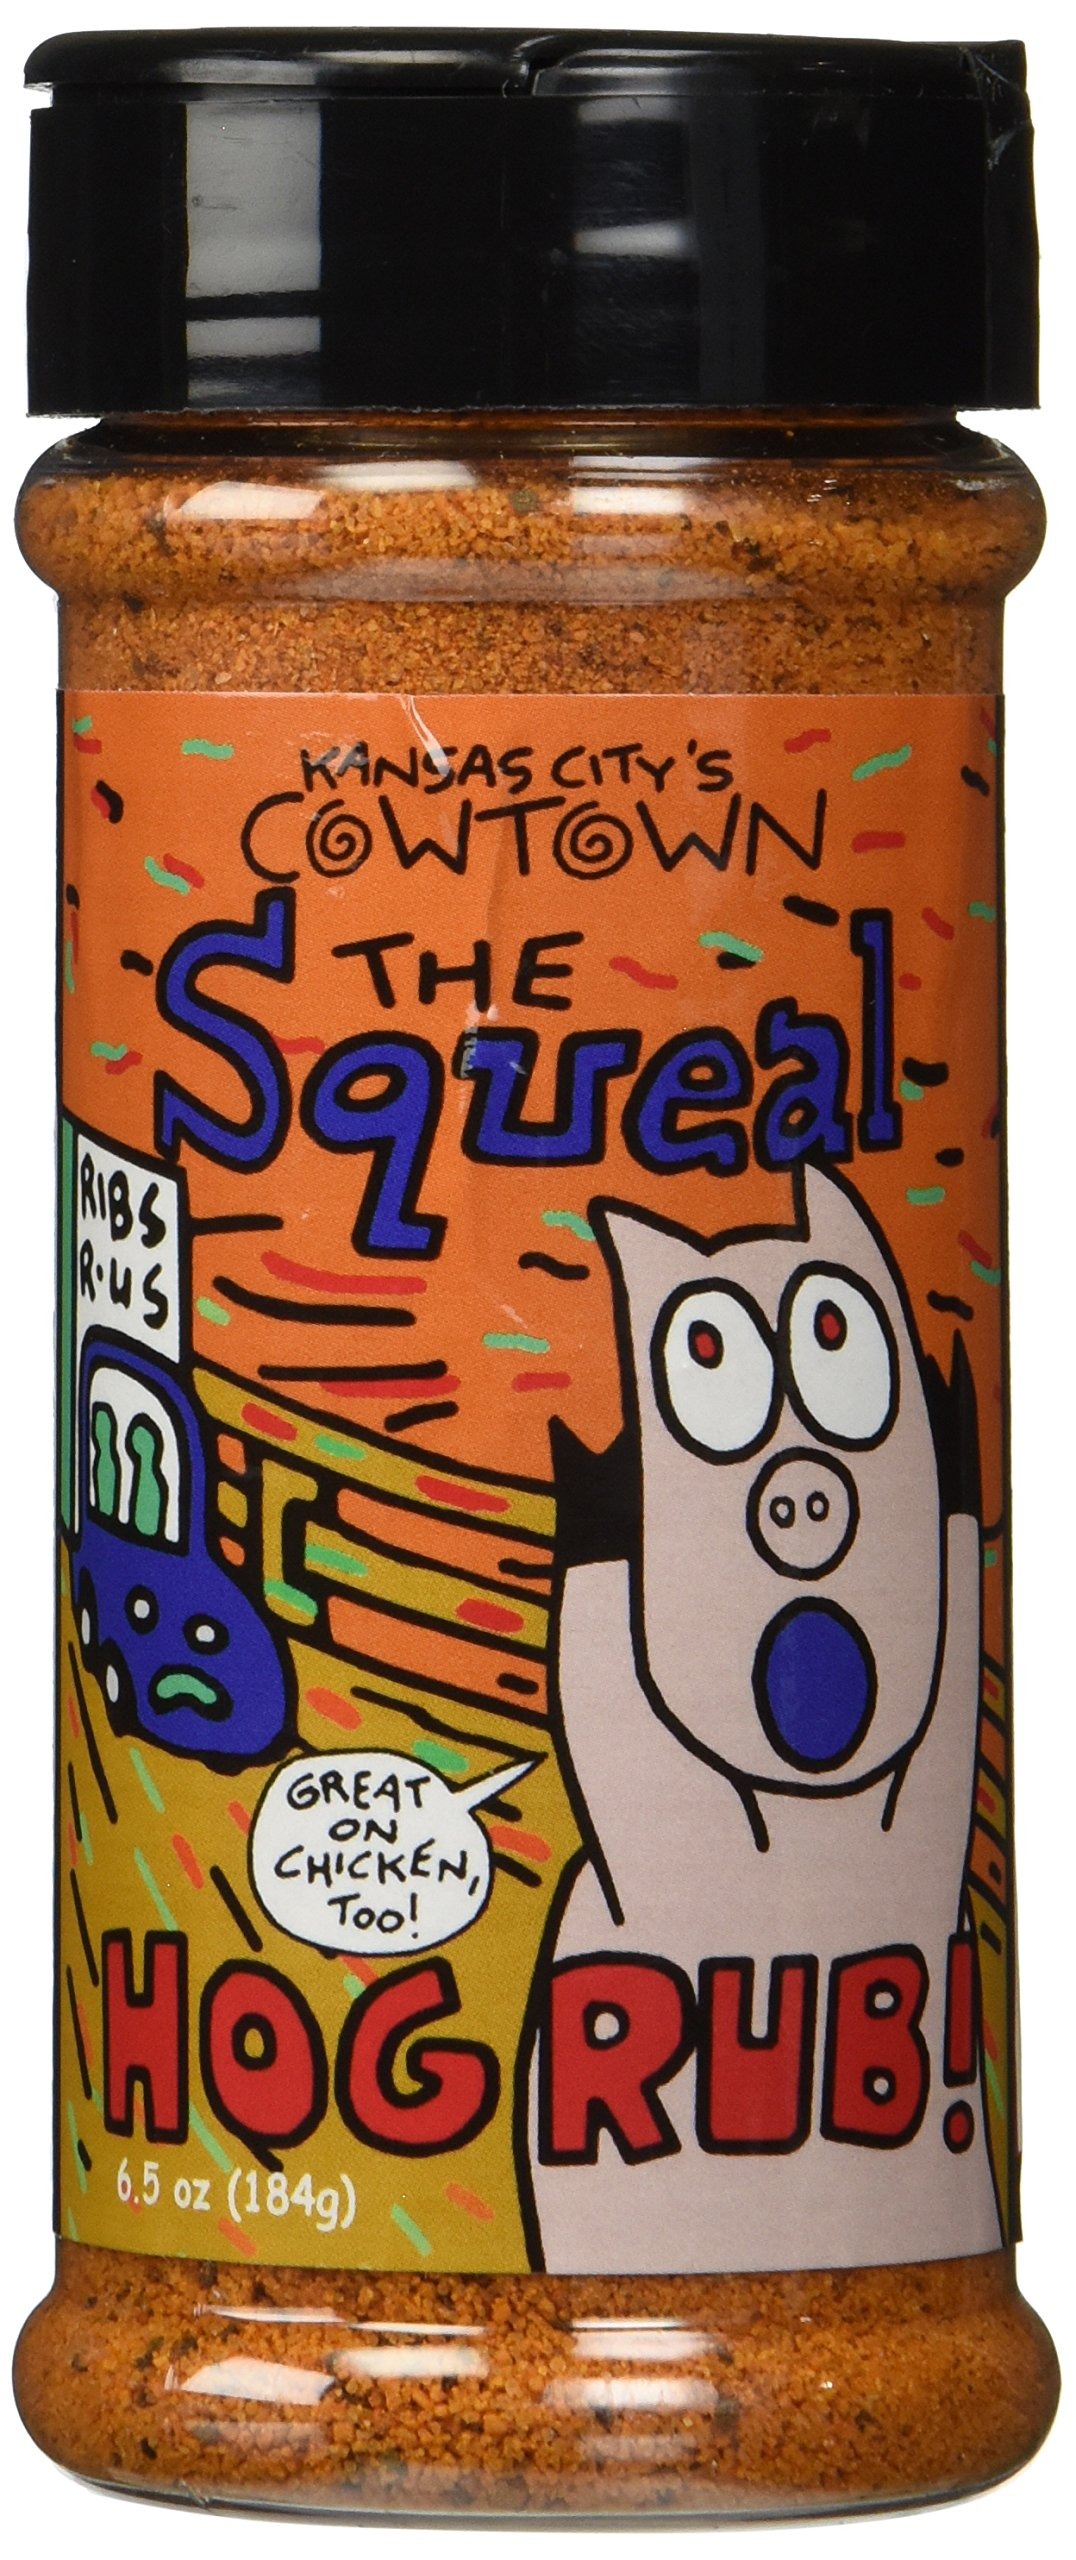
Item Name: Cowtown The Squeal Hog Rub, 6.5 Ounce Shaker Bottle
Bullet Point 1: Cowtown BBQ The Squeal Hog Rub is the dry rub that helped us win the prestigious American Royal Barbecue Grand Championship trophy! Twice
Bullet Point 2: Coat your hog or bird with this magic powder and prepare to munch
Value: 6.5
Unit: Ounce

Price: 9.95